Libertarian Left (Chile)

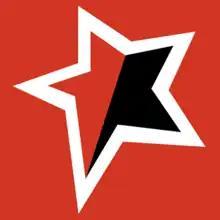
Old logo of the Libertarian Left

In the 1990s, libertarian communism began to rearticulate in Chile, and the "Congreso de Unificación Anarco-Comunista" (Anarcho-Communist Unification Congress, CUAC) was founded in 1999, which would be the first political organization in this process that sought to establish a specific anarcho-communist organization. Later, and a direct continuation of this experience, the Libertarian Communist Organization (OCL) was created in 2002 to build underground political-social fronts throughout the country, including the Libertarian Students Front (FEL). The OCL was the driving force behind the "Red Libertaria" (Libertarian Network, RL), which joined the Todos a la Moneda platform in the 2013 Chilean election, whose candidate was Marcel Claude.